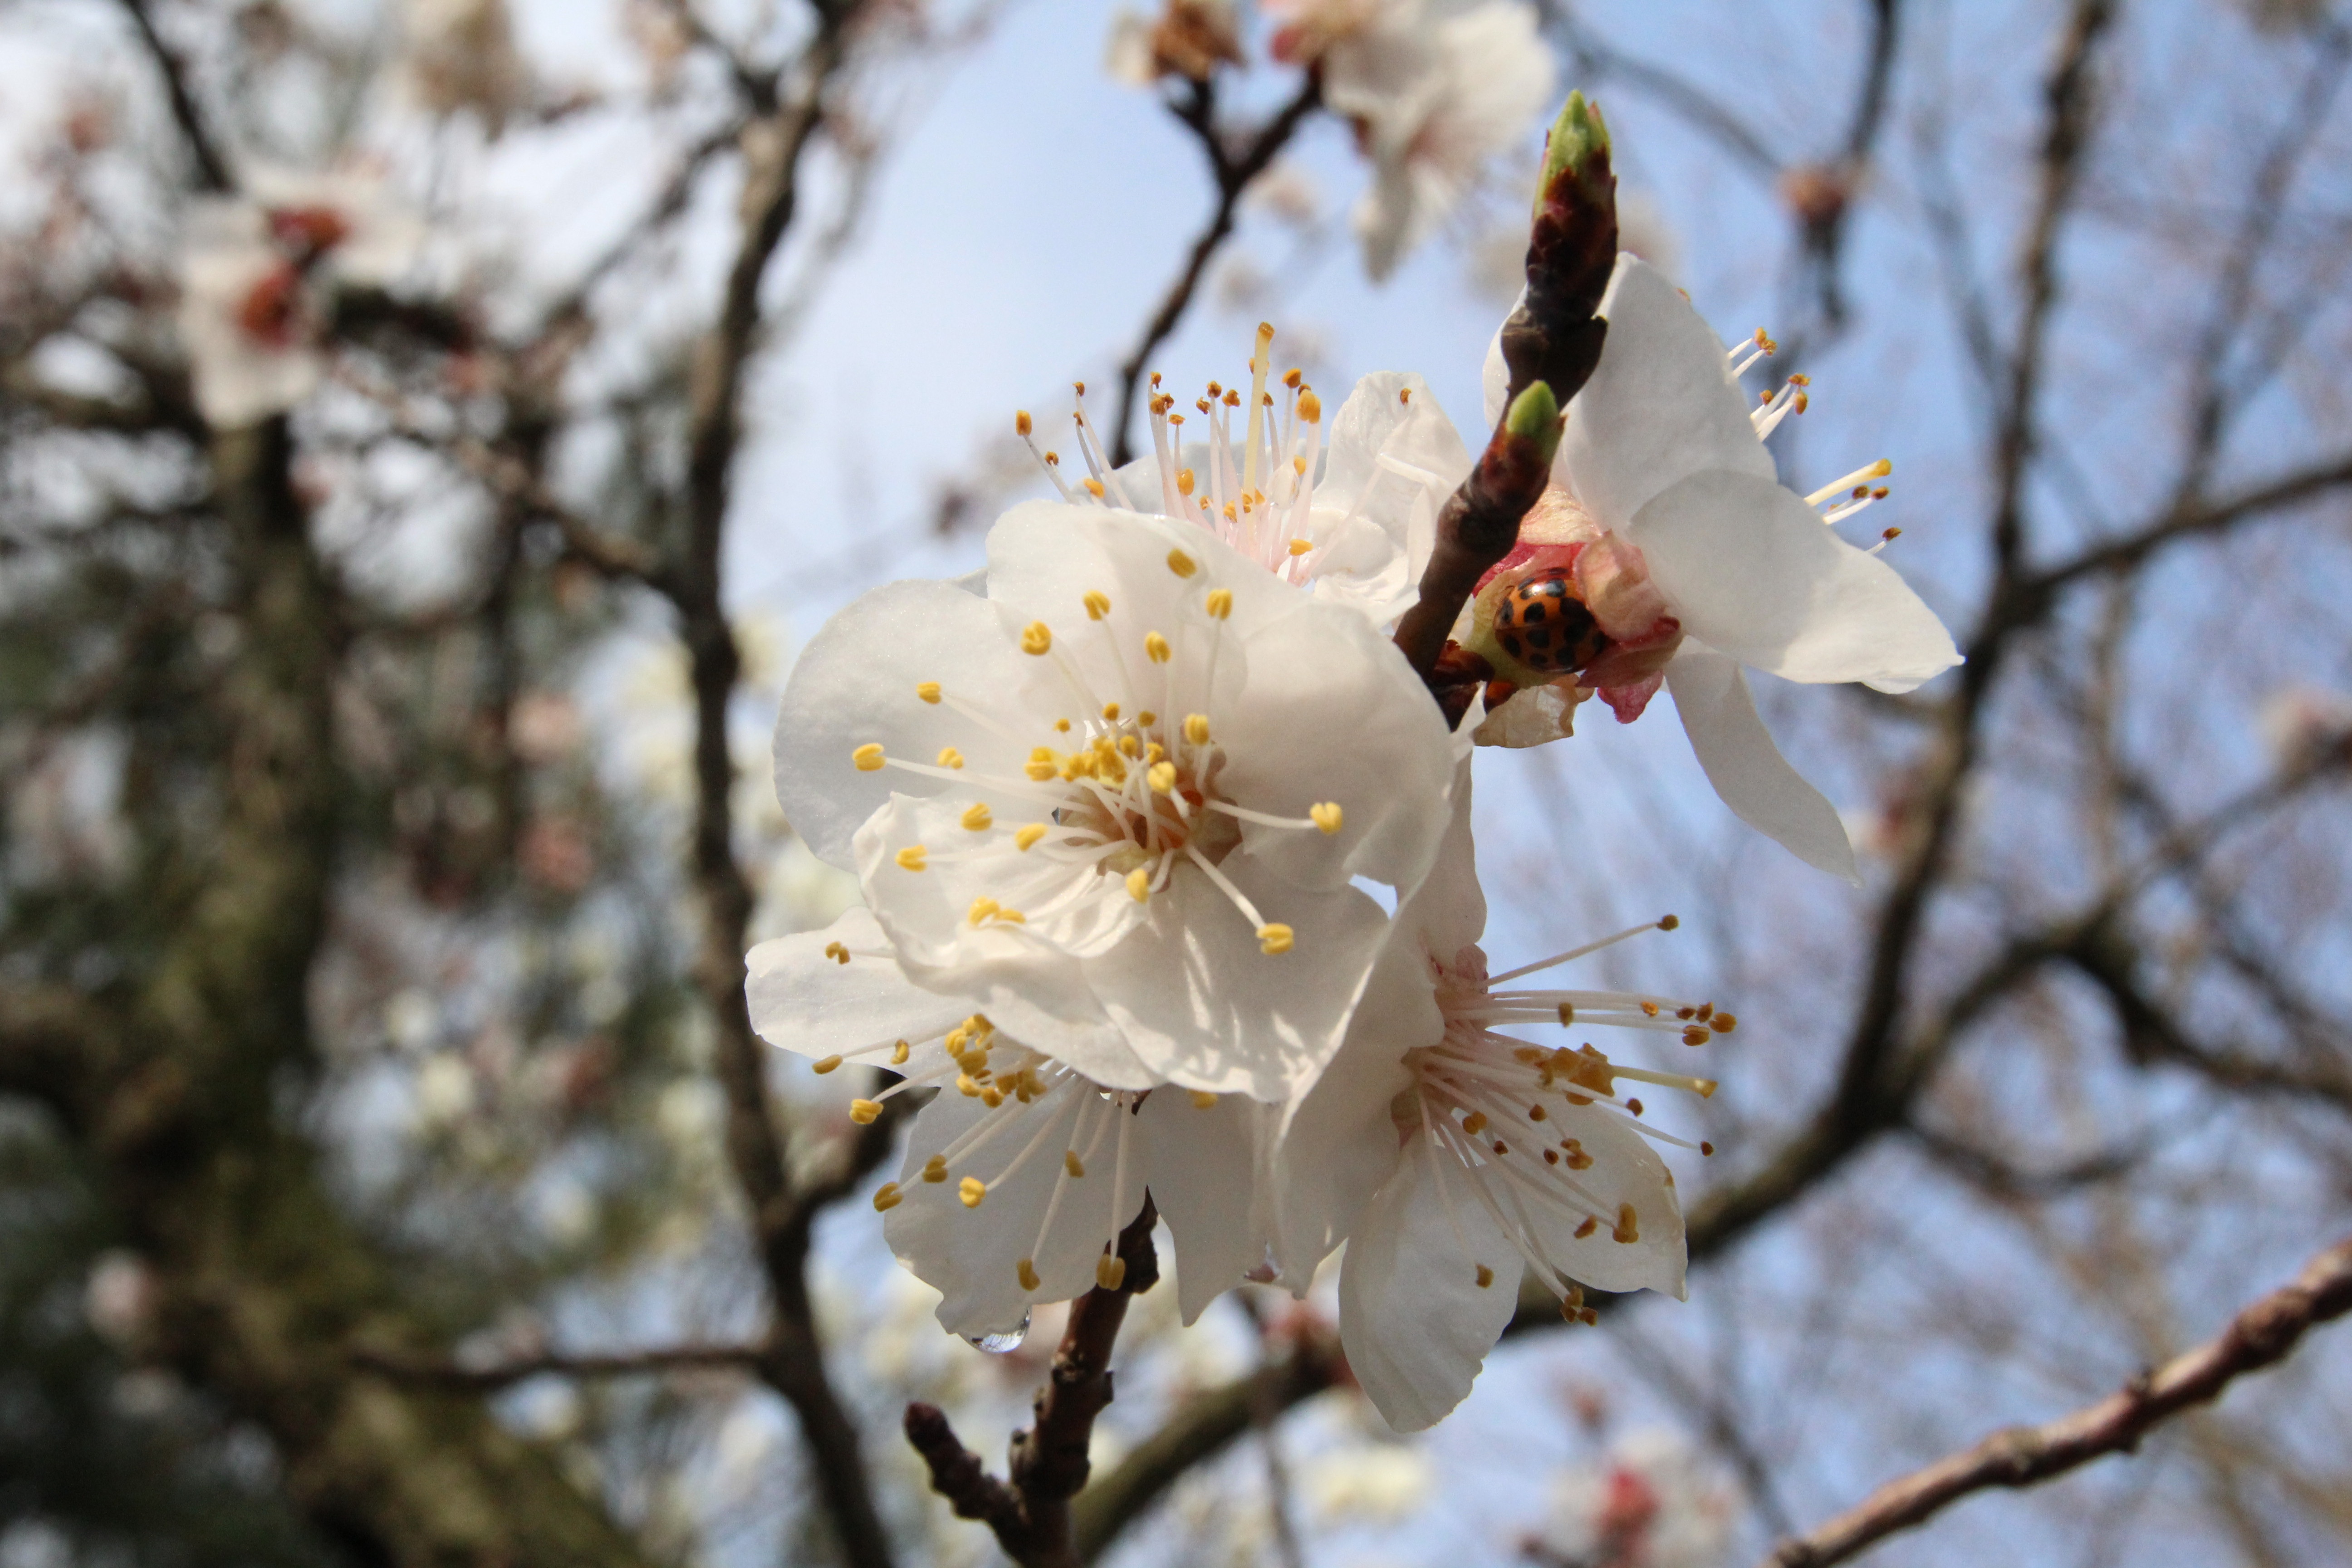
tree, nature, branch, blossom, plant, flower, spring, produce, botany, pink, flora, season, cherry blossom, flowers, close up, plum, korea, bright, seasonal, april, spring flowers, pink flower, macro photography, flower tree, plum flower